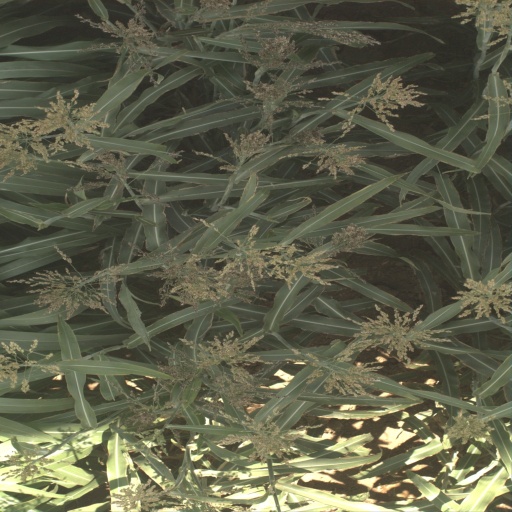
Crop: sorghum